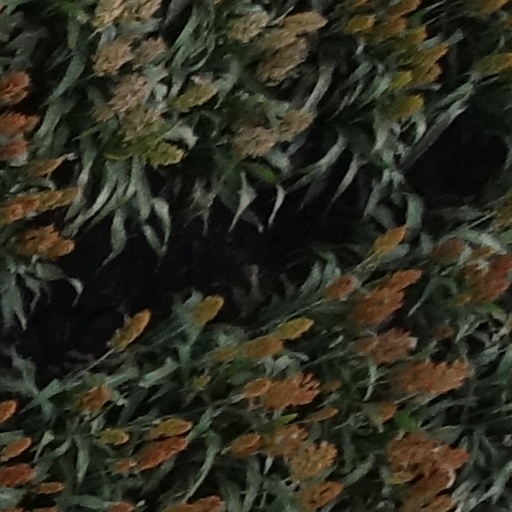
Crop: sorghum